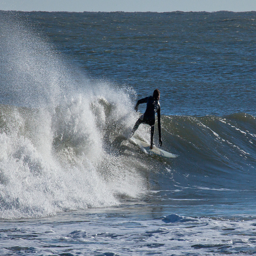
Person on surfboard riding a wave on the ocean.
a person riding a surf board on a wave
A person riding a wave on a surfboard
A surfer gets caught in the tidal wave.
A surfer catches a wave in the ocean.